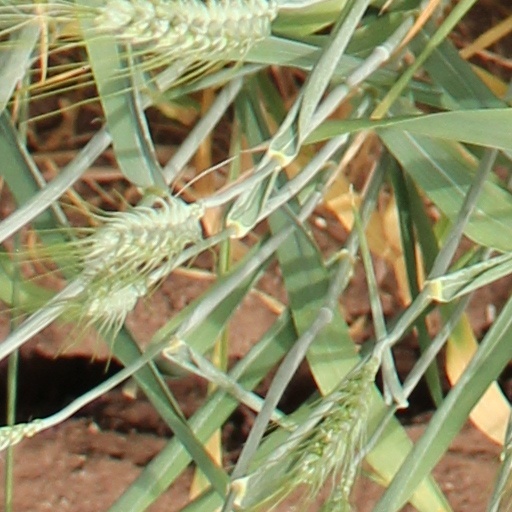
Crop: wheat